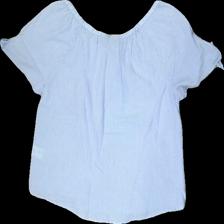
View: back
Type: Blouse
Category: Ladies
Brand: Lindex
Colors: Blue, White
Material: 100% Cotton
Pattern: Striped
Cut: Regular
Size: L
Price range: 50-100
Recommended usage: Reuse
Description: Blue and white striped blouse